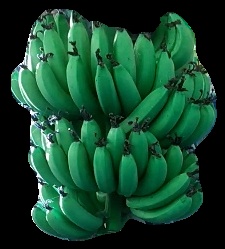
Variety: pachbale
Grade: grade1